University of Delaware Botanic Gardens

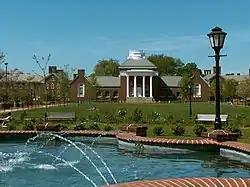

The University of Delaware Botanic Gardens are botanical gardens and an arboretum located on the campus of the University of Delaware, in Newark, Delaware, United States. The gardens are open to the public without charge.